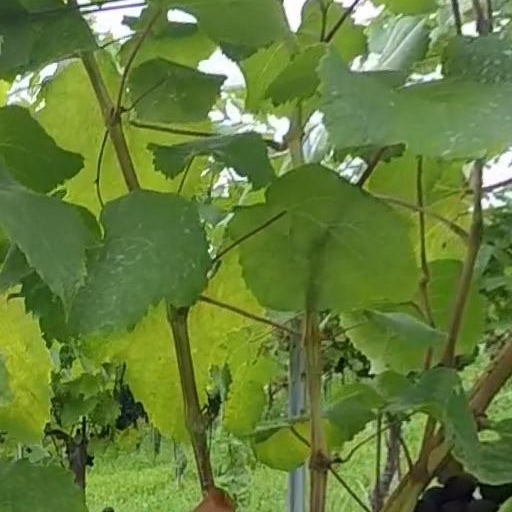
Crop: grape